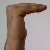
The image shows a hand gesture representing a space in Indian Sign Language.